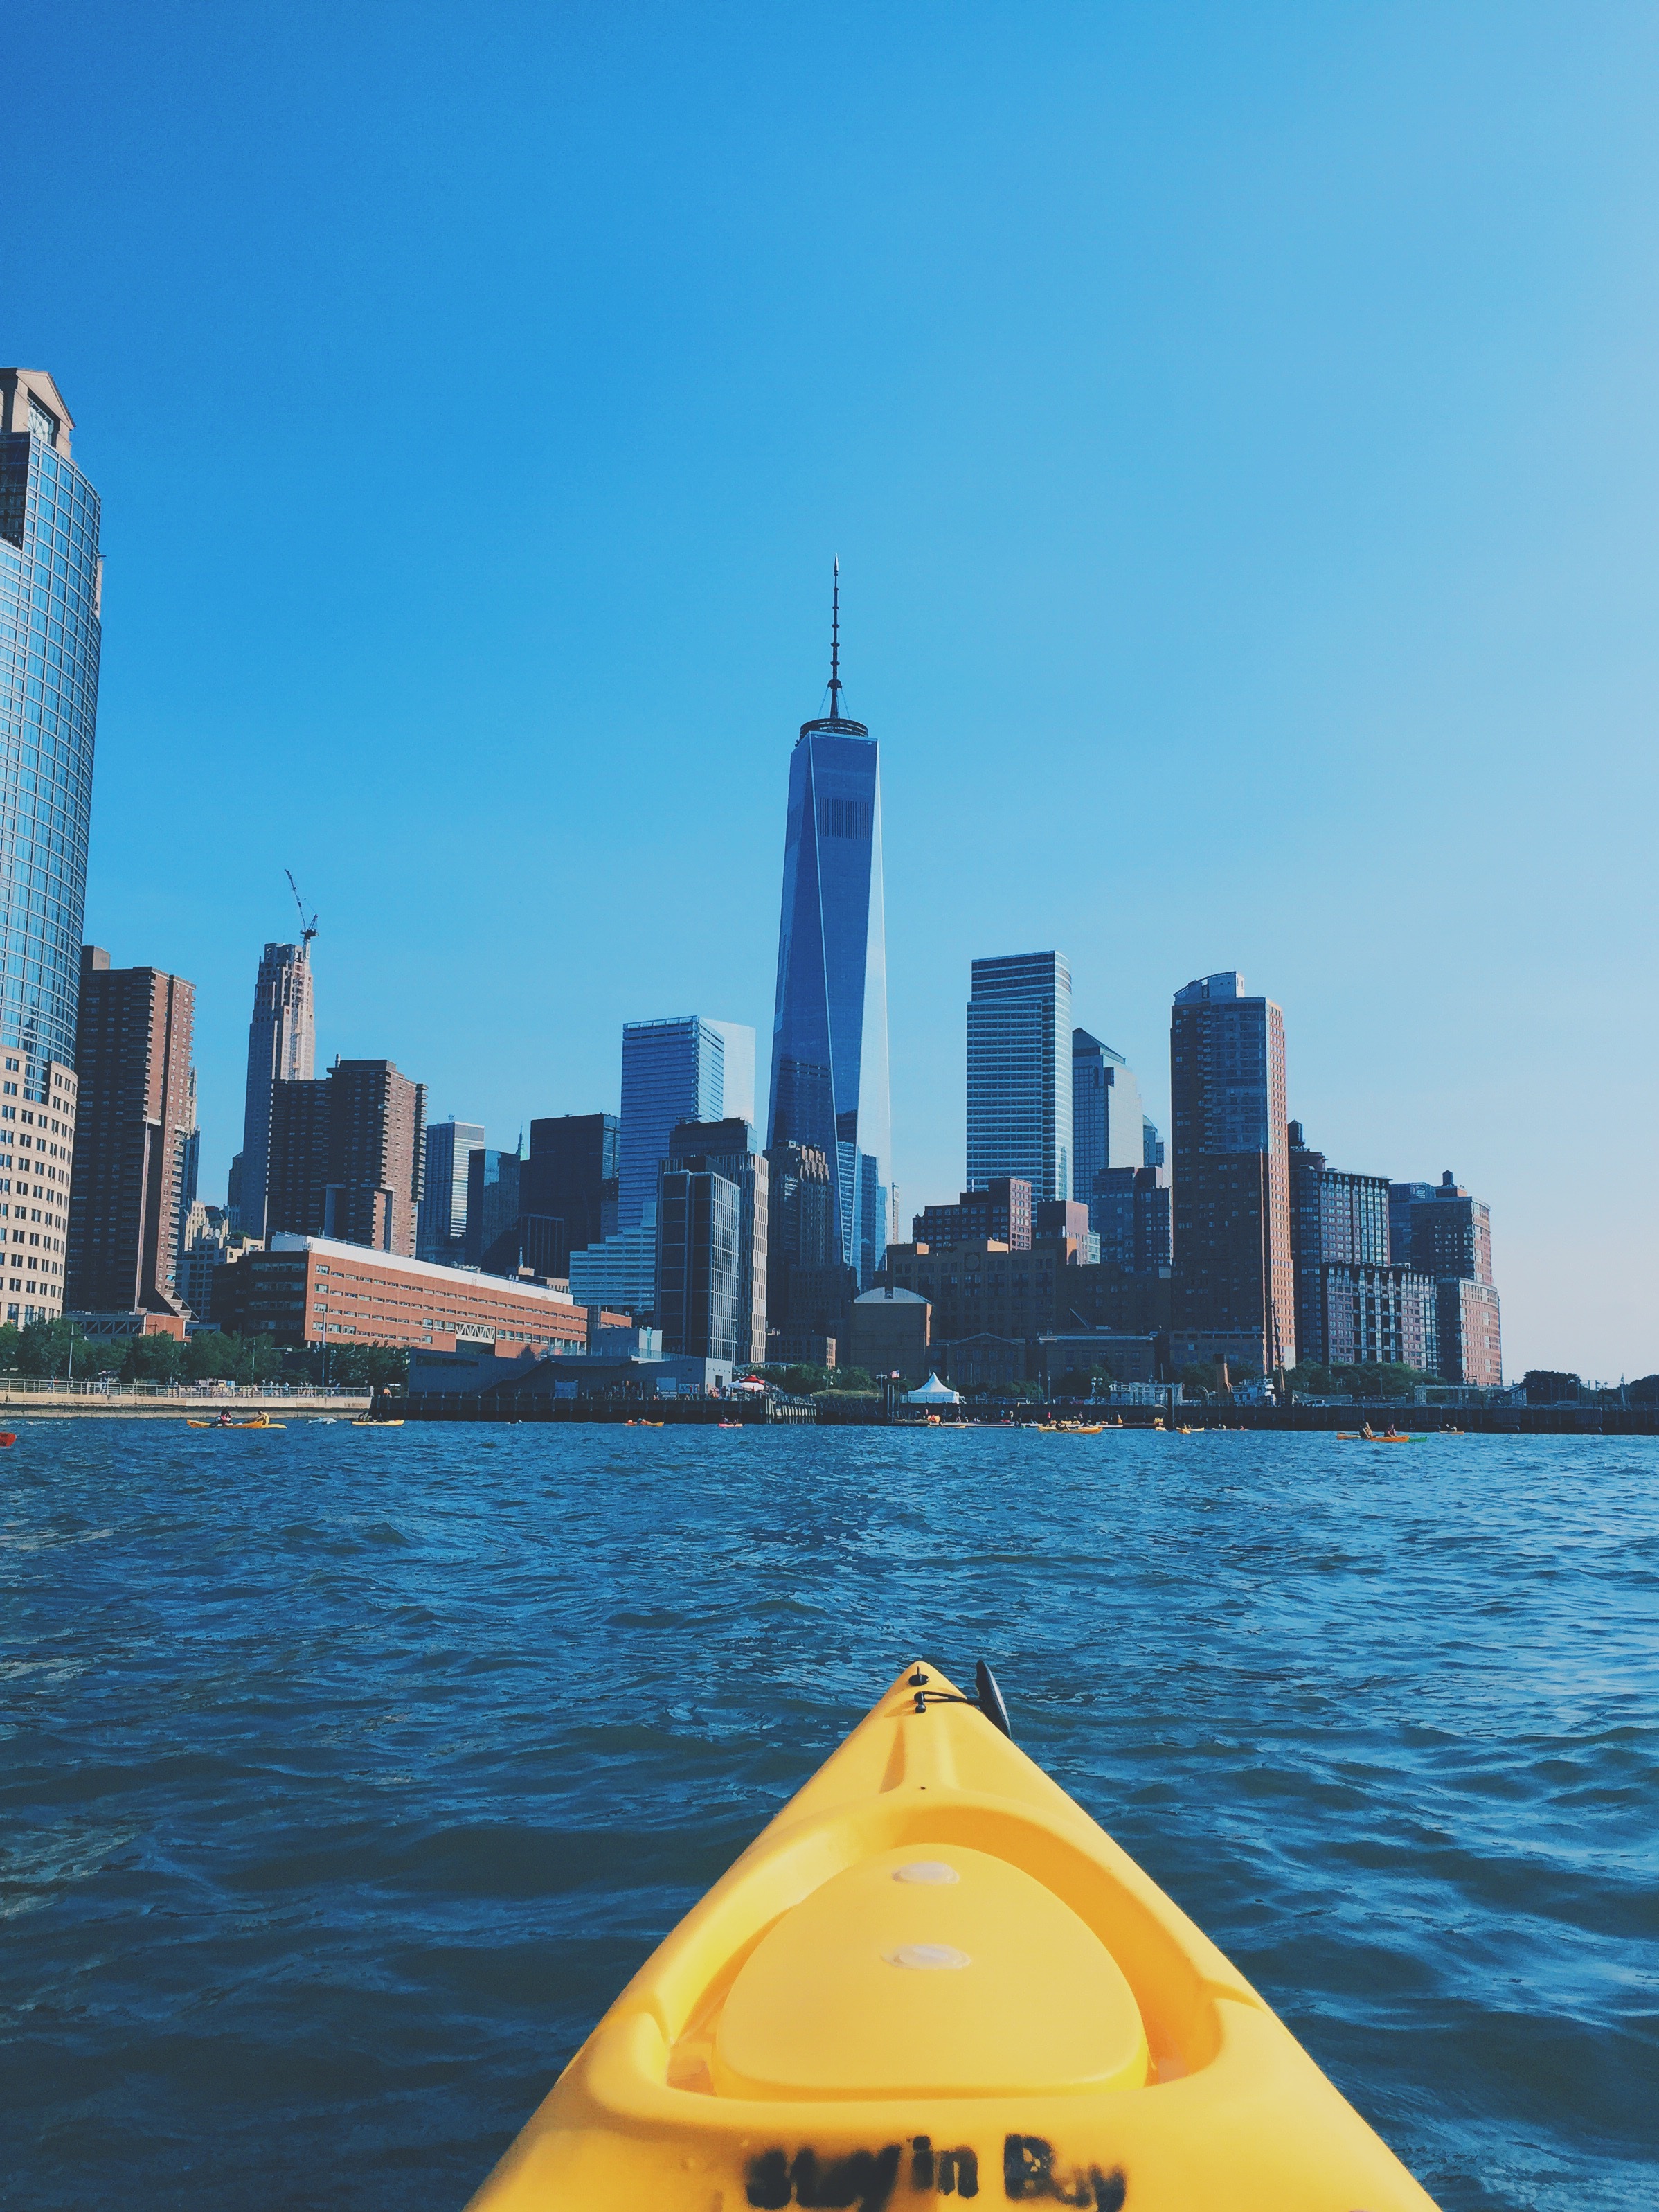
sea, boat, skyline, skyscraper, vehicle, watercraft